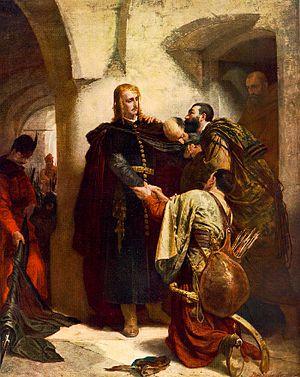
László Hunyadi appelé également Ladislas Hunyadi est le fils aîné de Jean Hunyadi et le frère de Mathias Corvin.